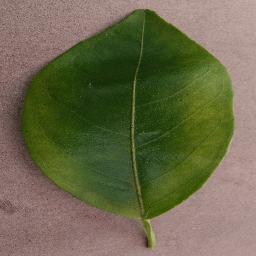
Label: Orange___Haunglongbing_(Citrus_greening)